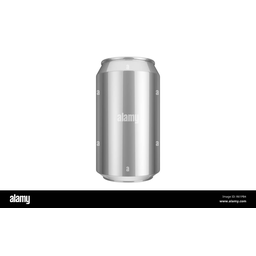
Label: metal